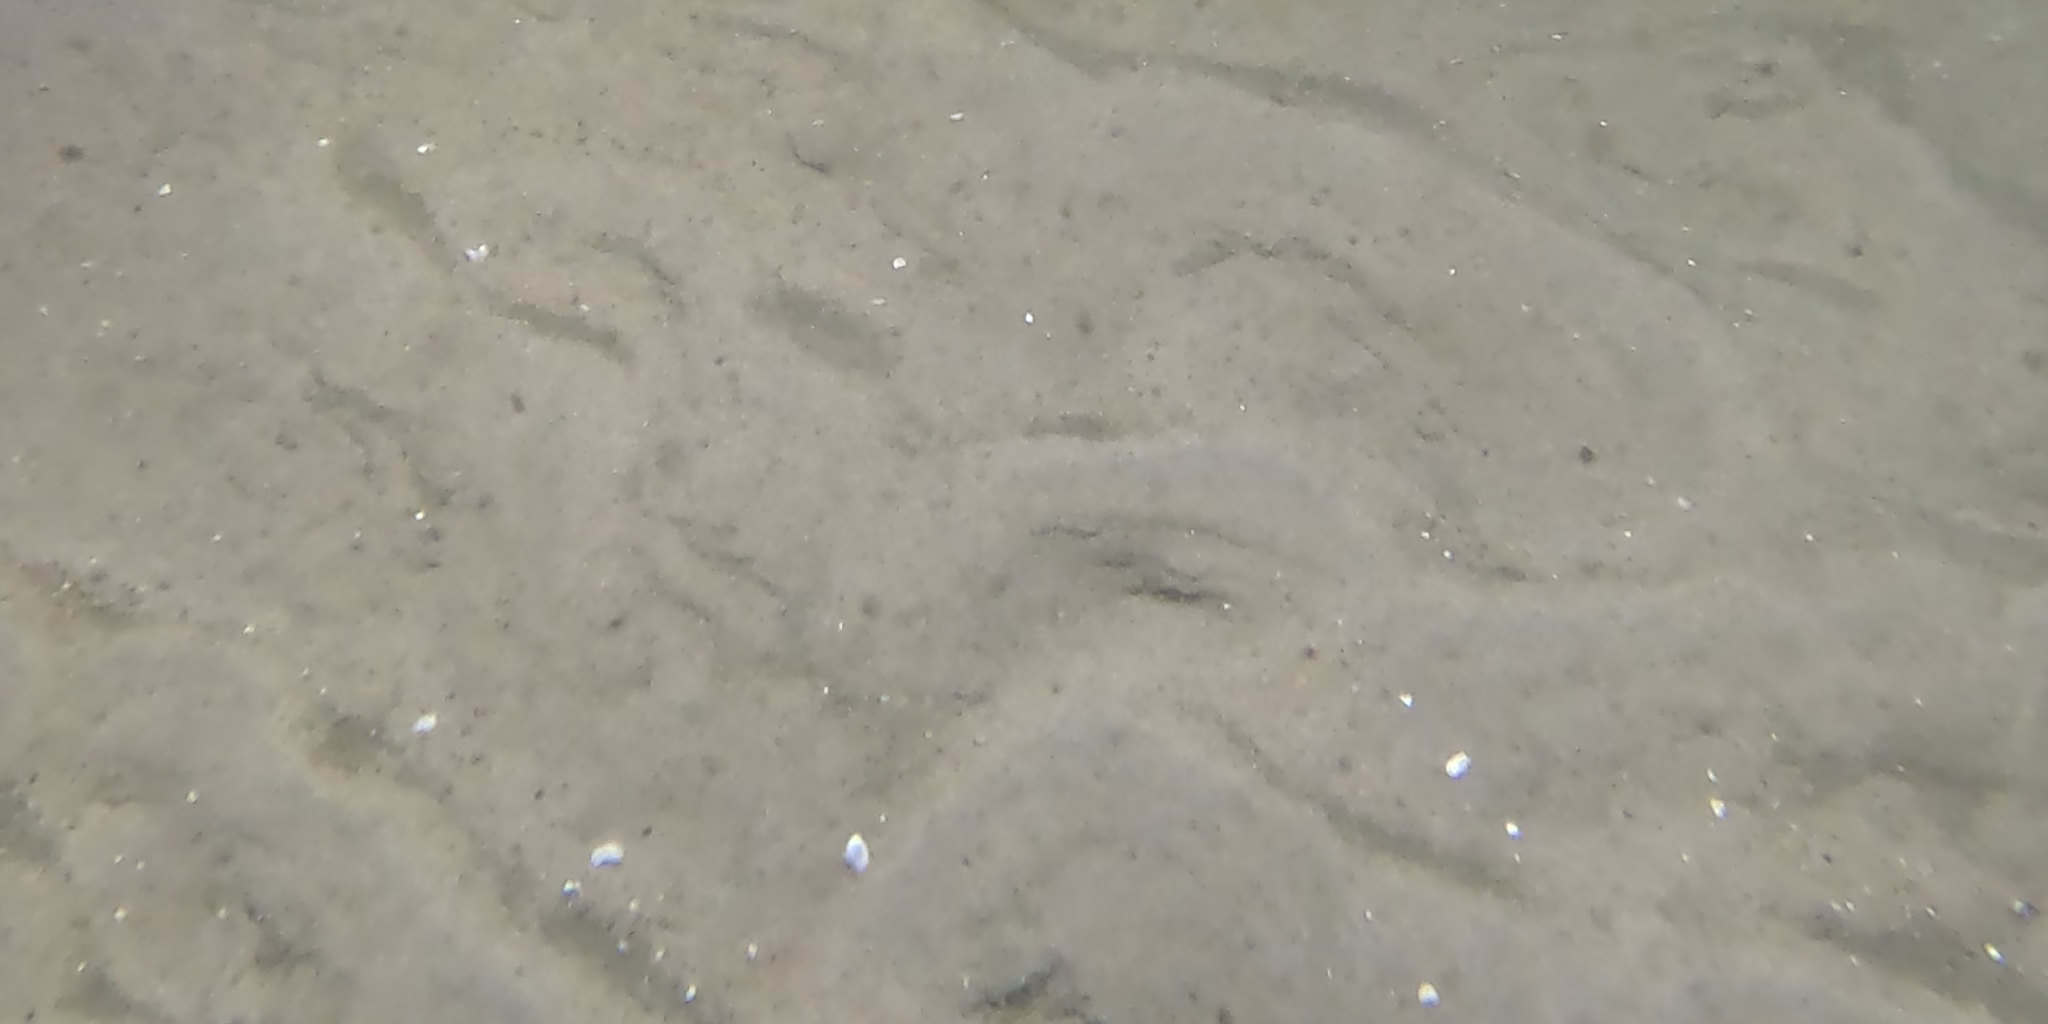
Seabed habitat: sand